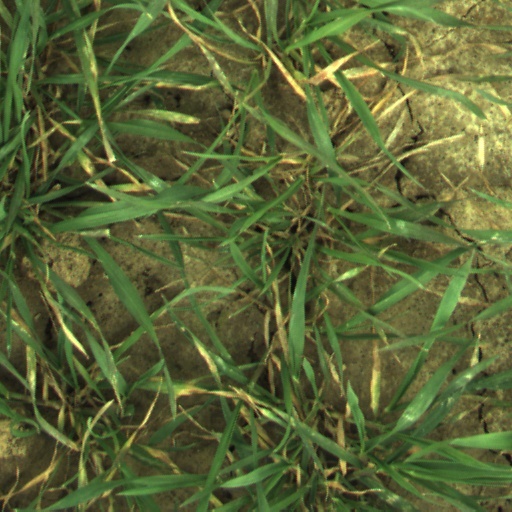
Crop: wheat